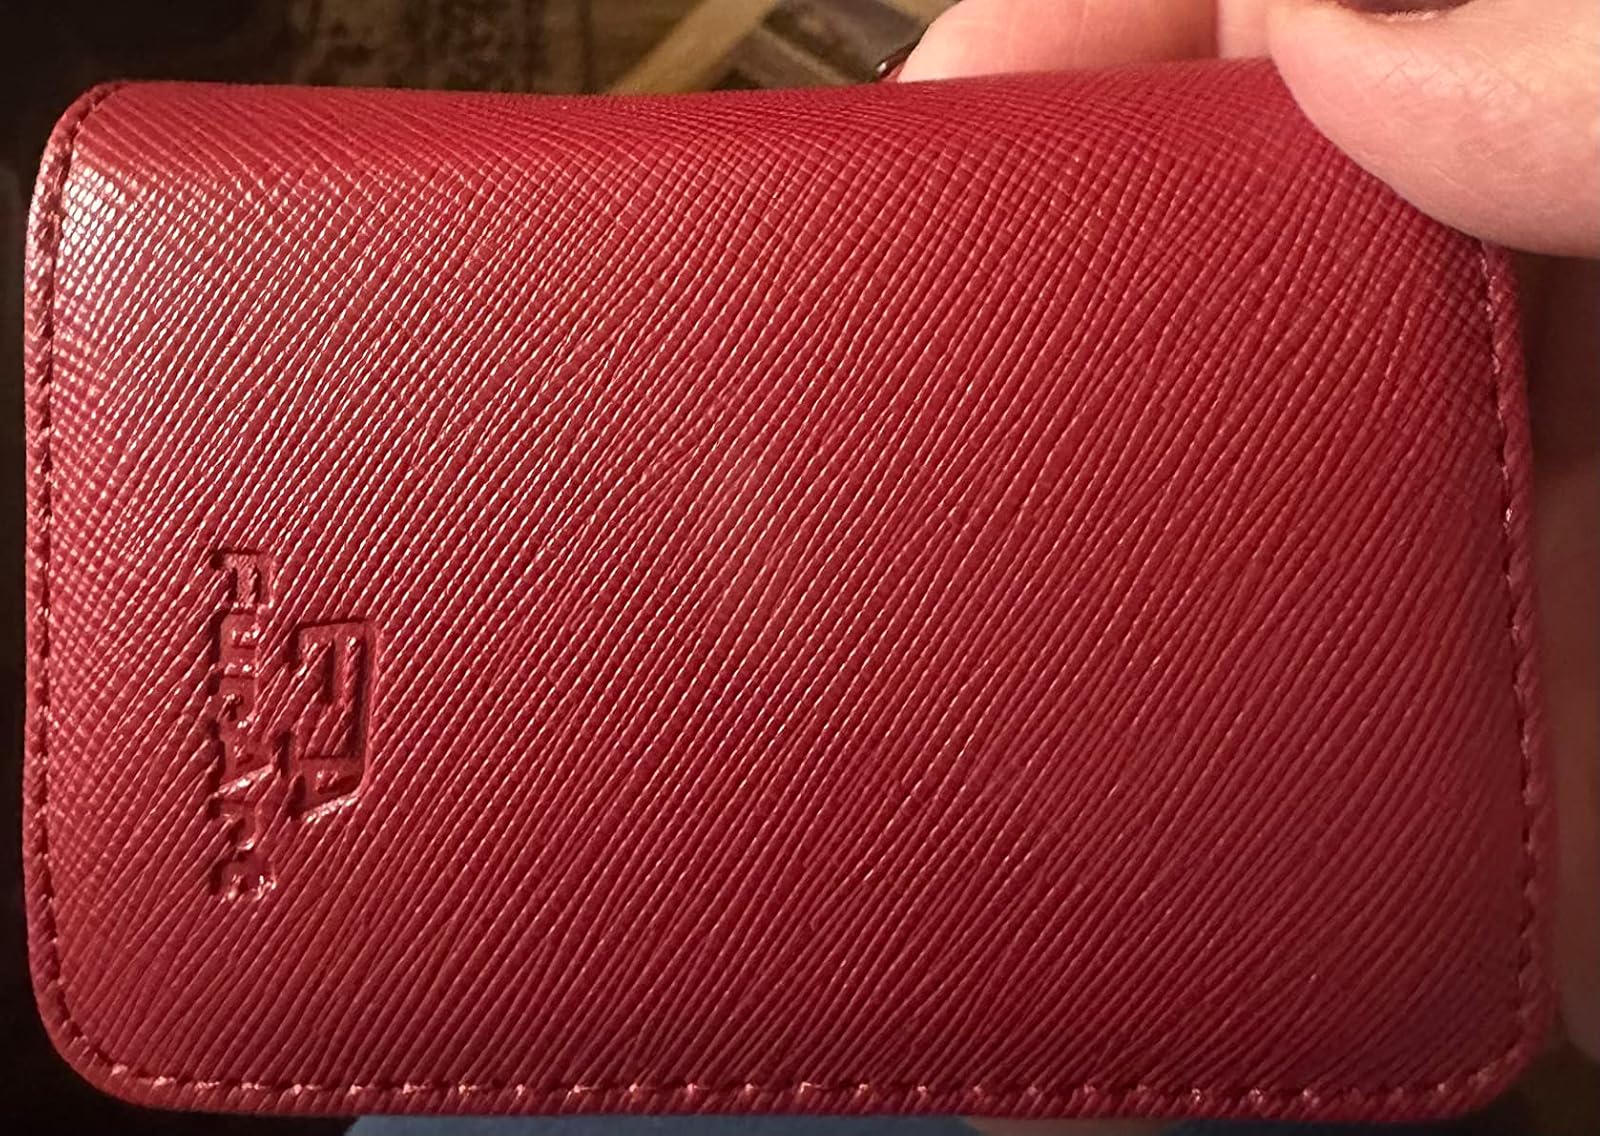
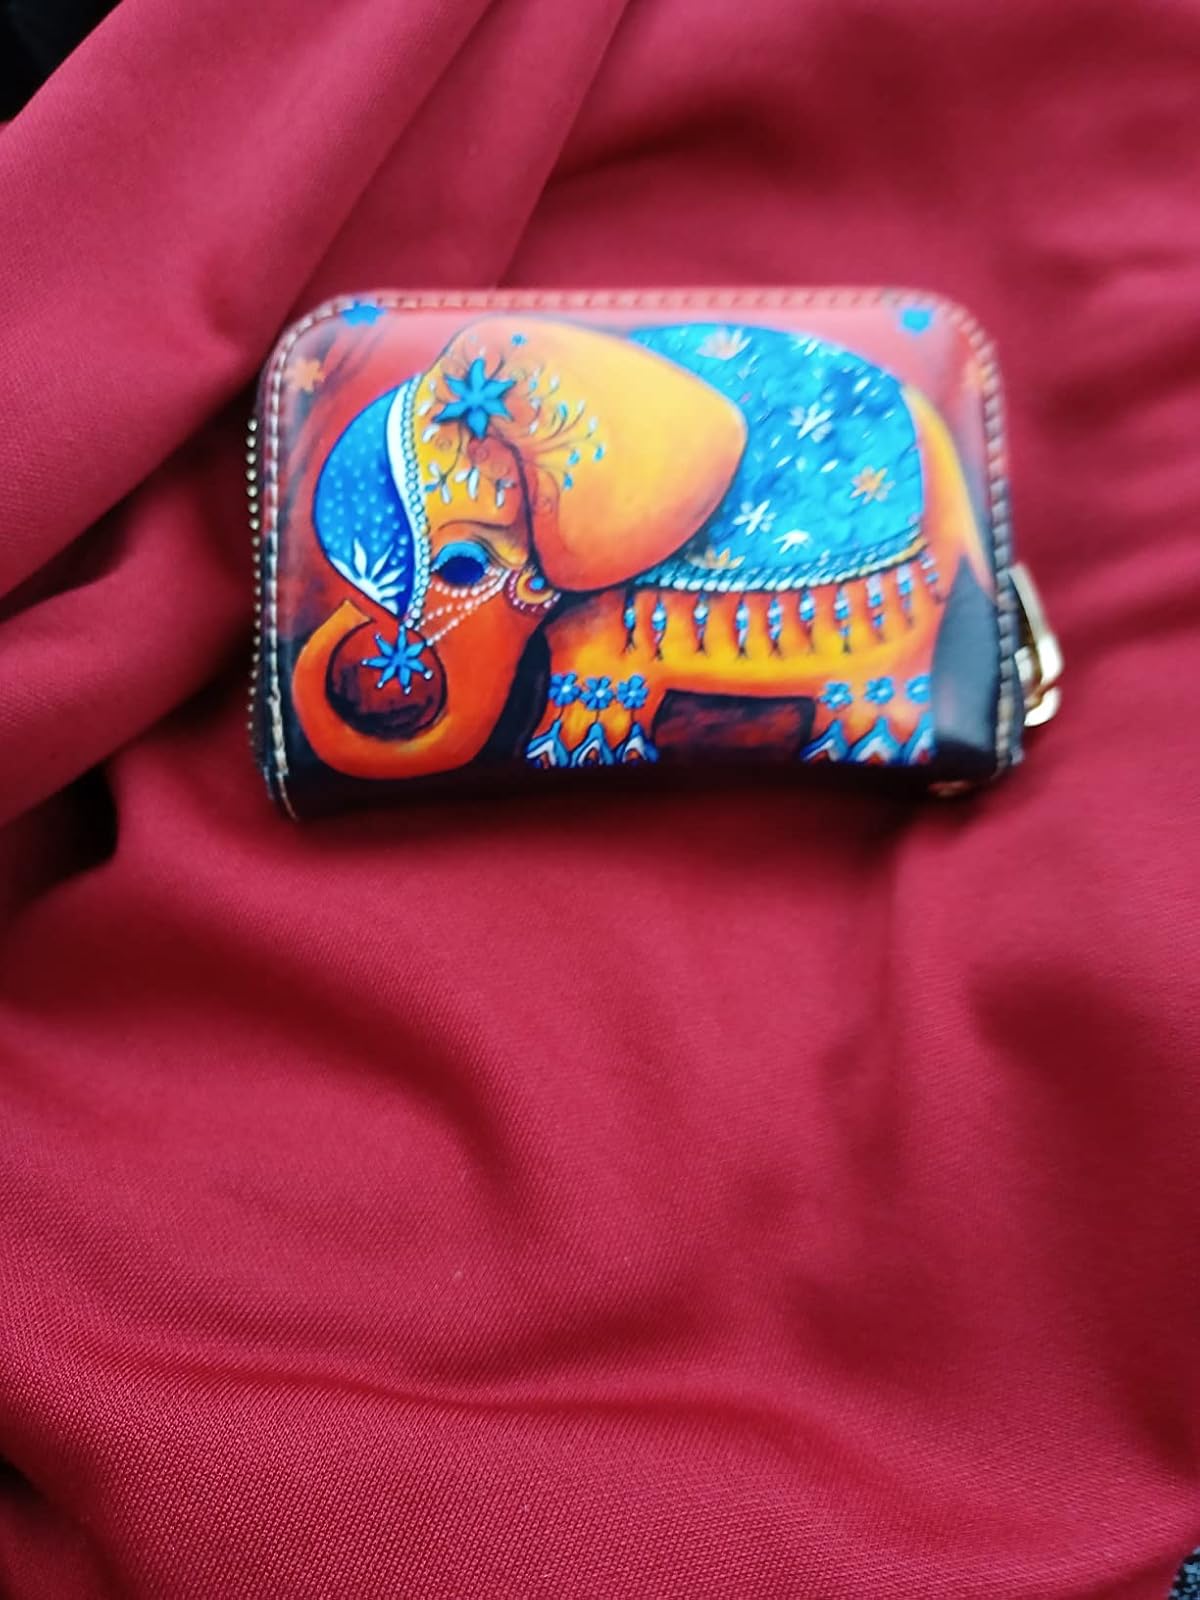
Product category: accessories_keychain
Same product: no